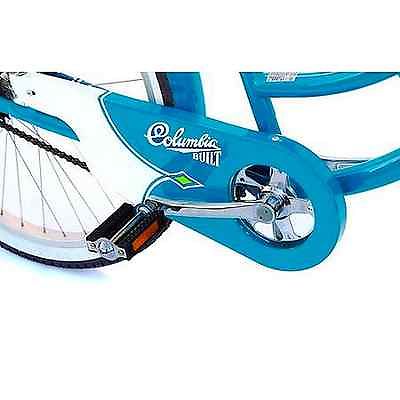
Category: bicycle